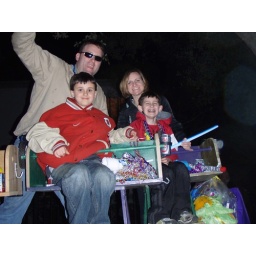
I taught the boys how to flirt with the girls on the floats in order to get more and better stuff.